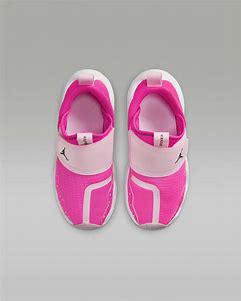
Brand: Jordan
Model: 23 7